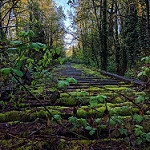
Scene: Outdoor